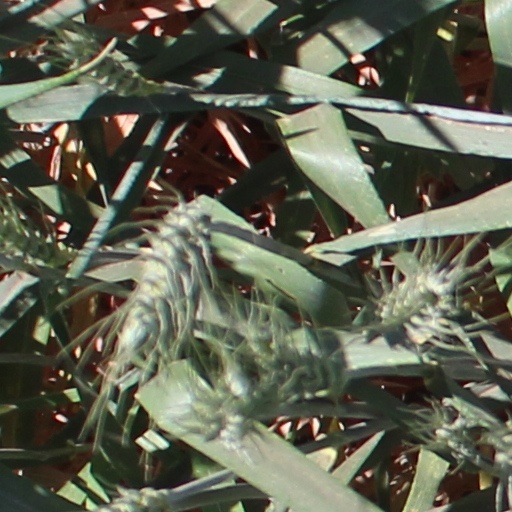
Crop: wheat